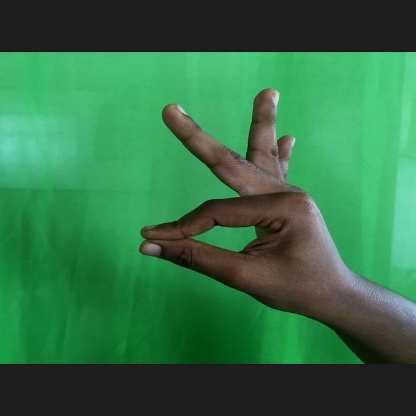
Mudra: Hamsasyam